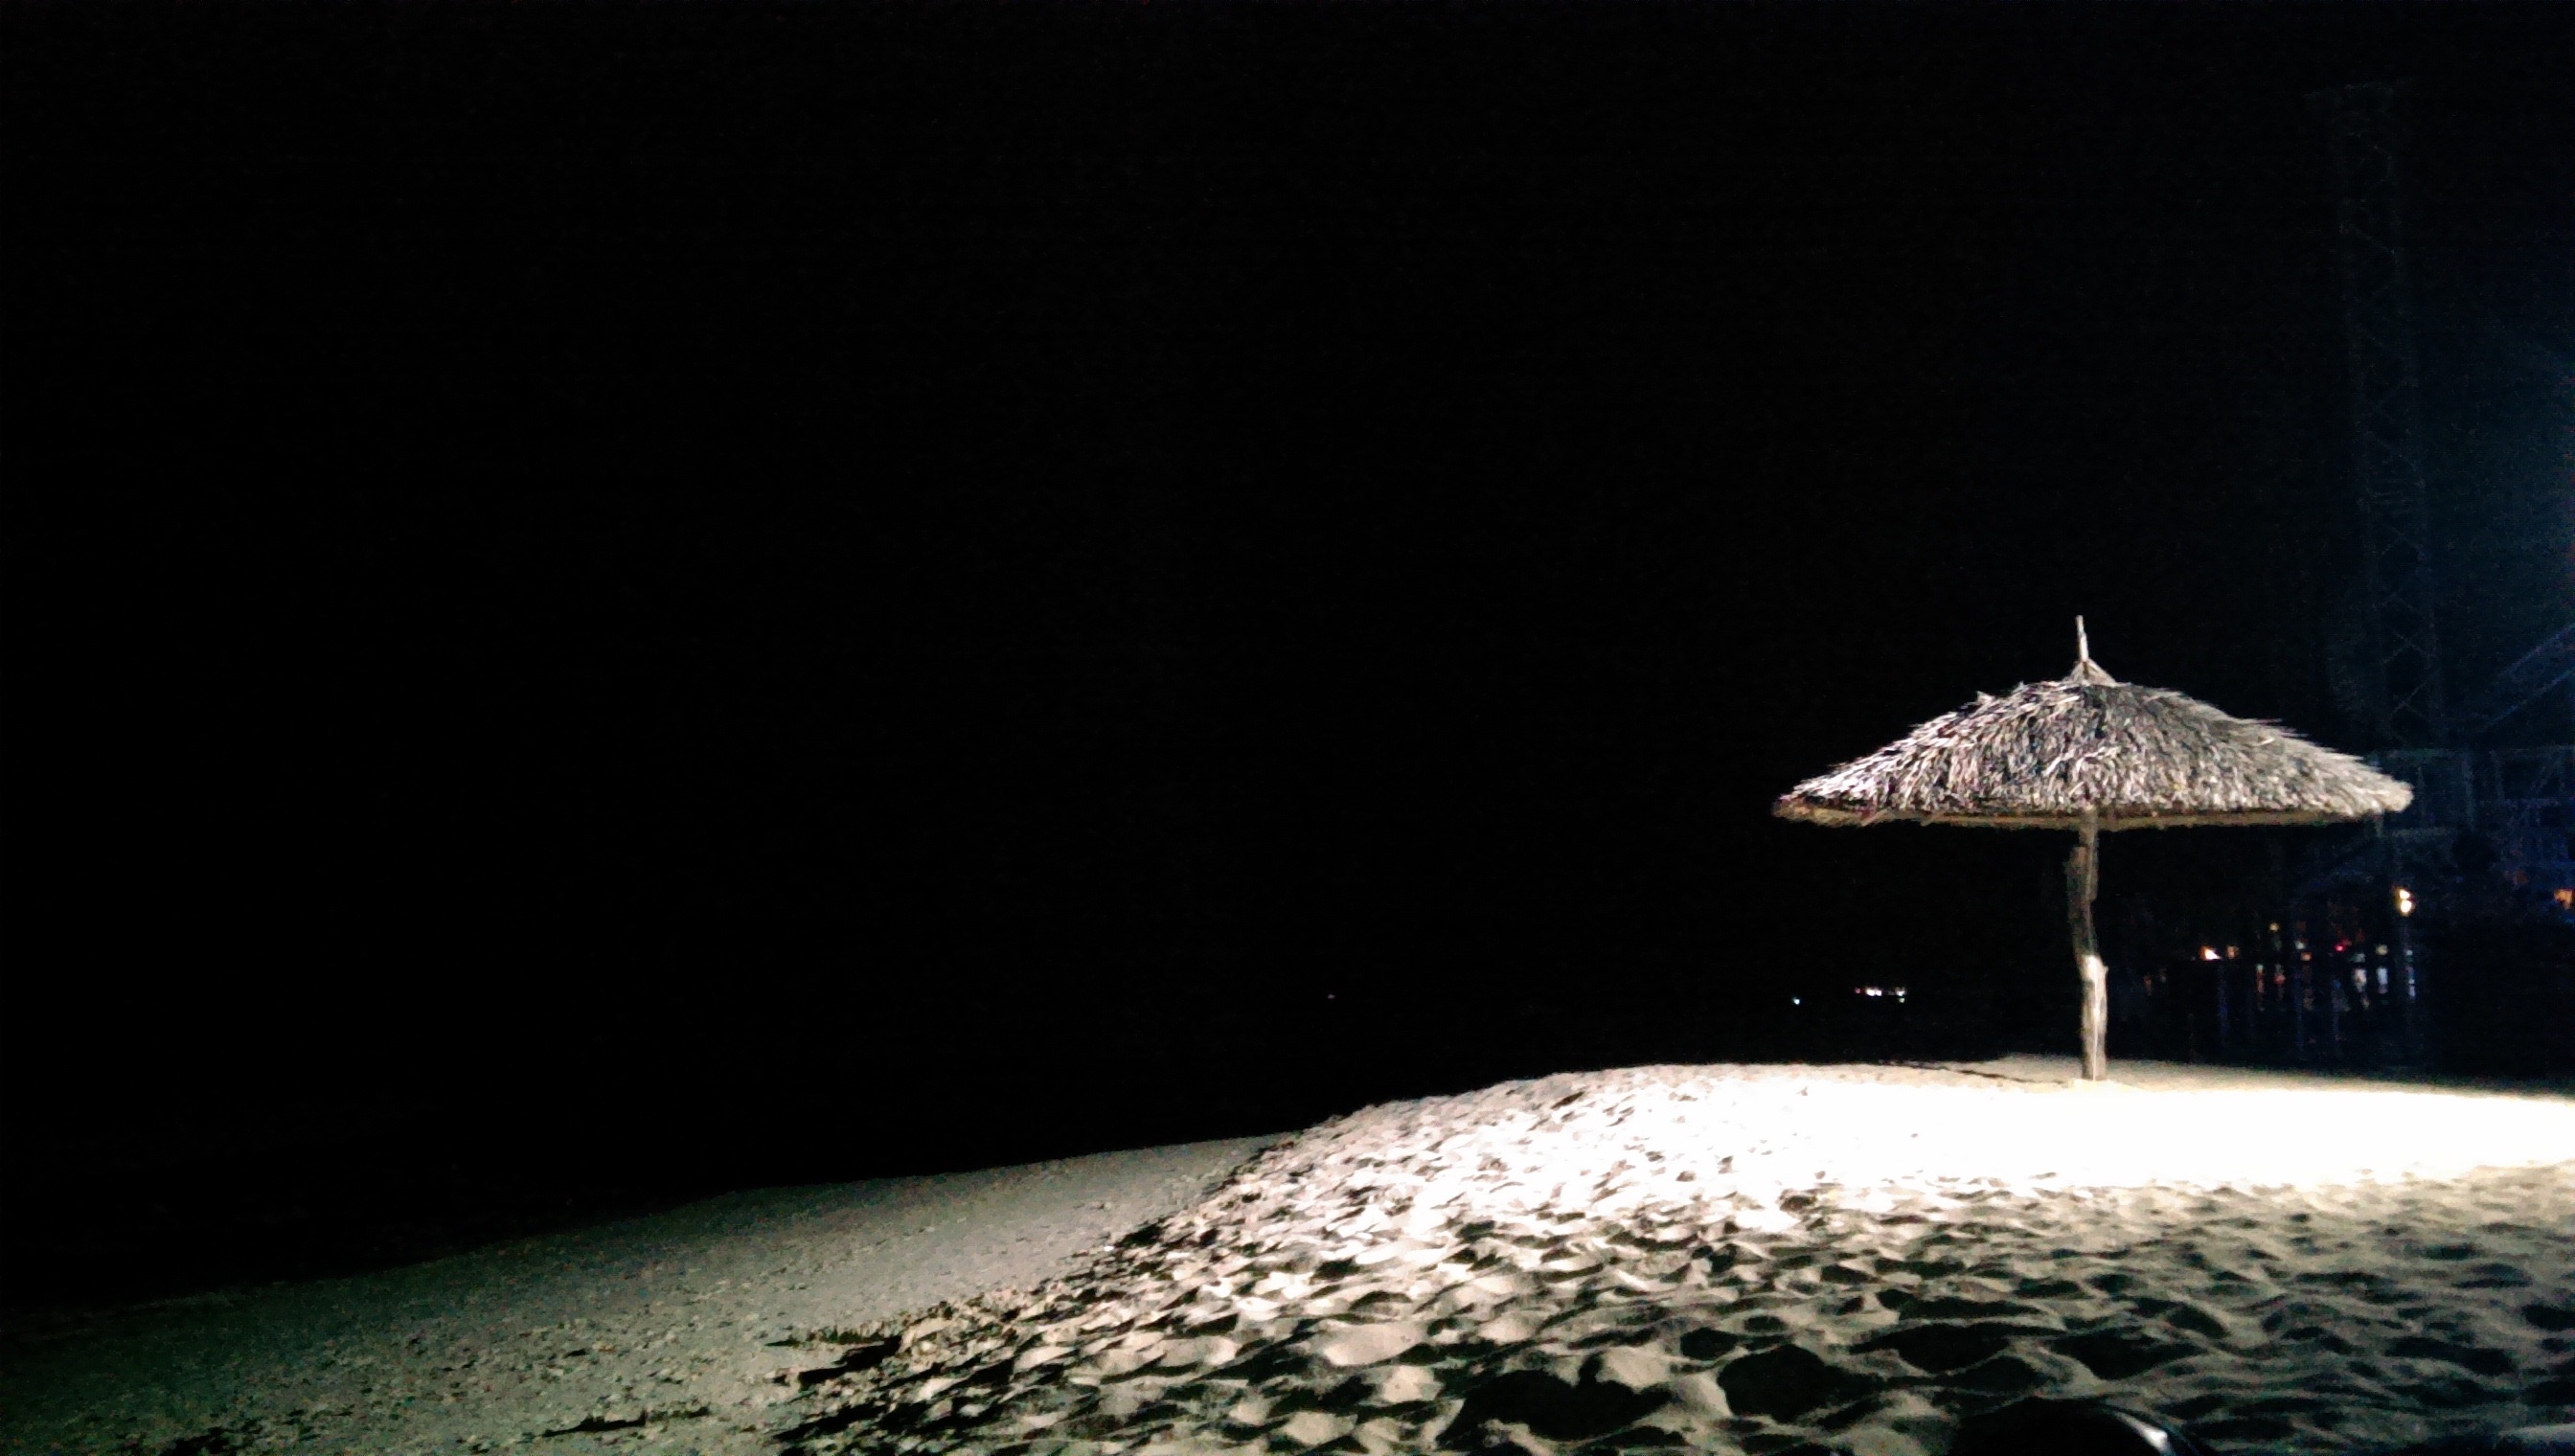
sea, light, night, sunlight, morning, evening, reflection, darkness, lighting, moonlight